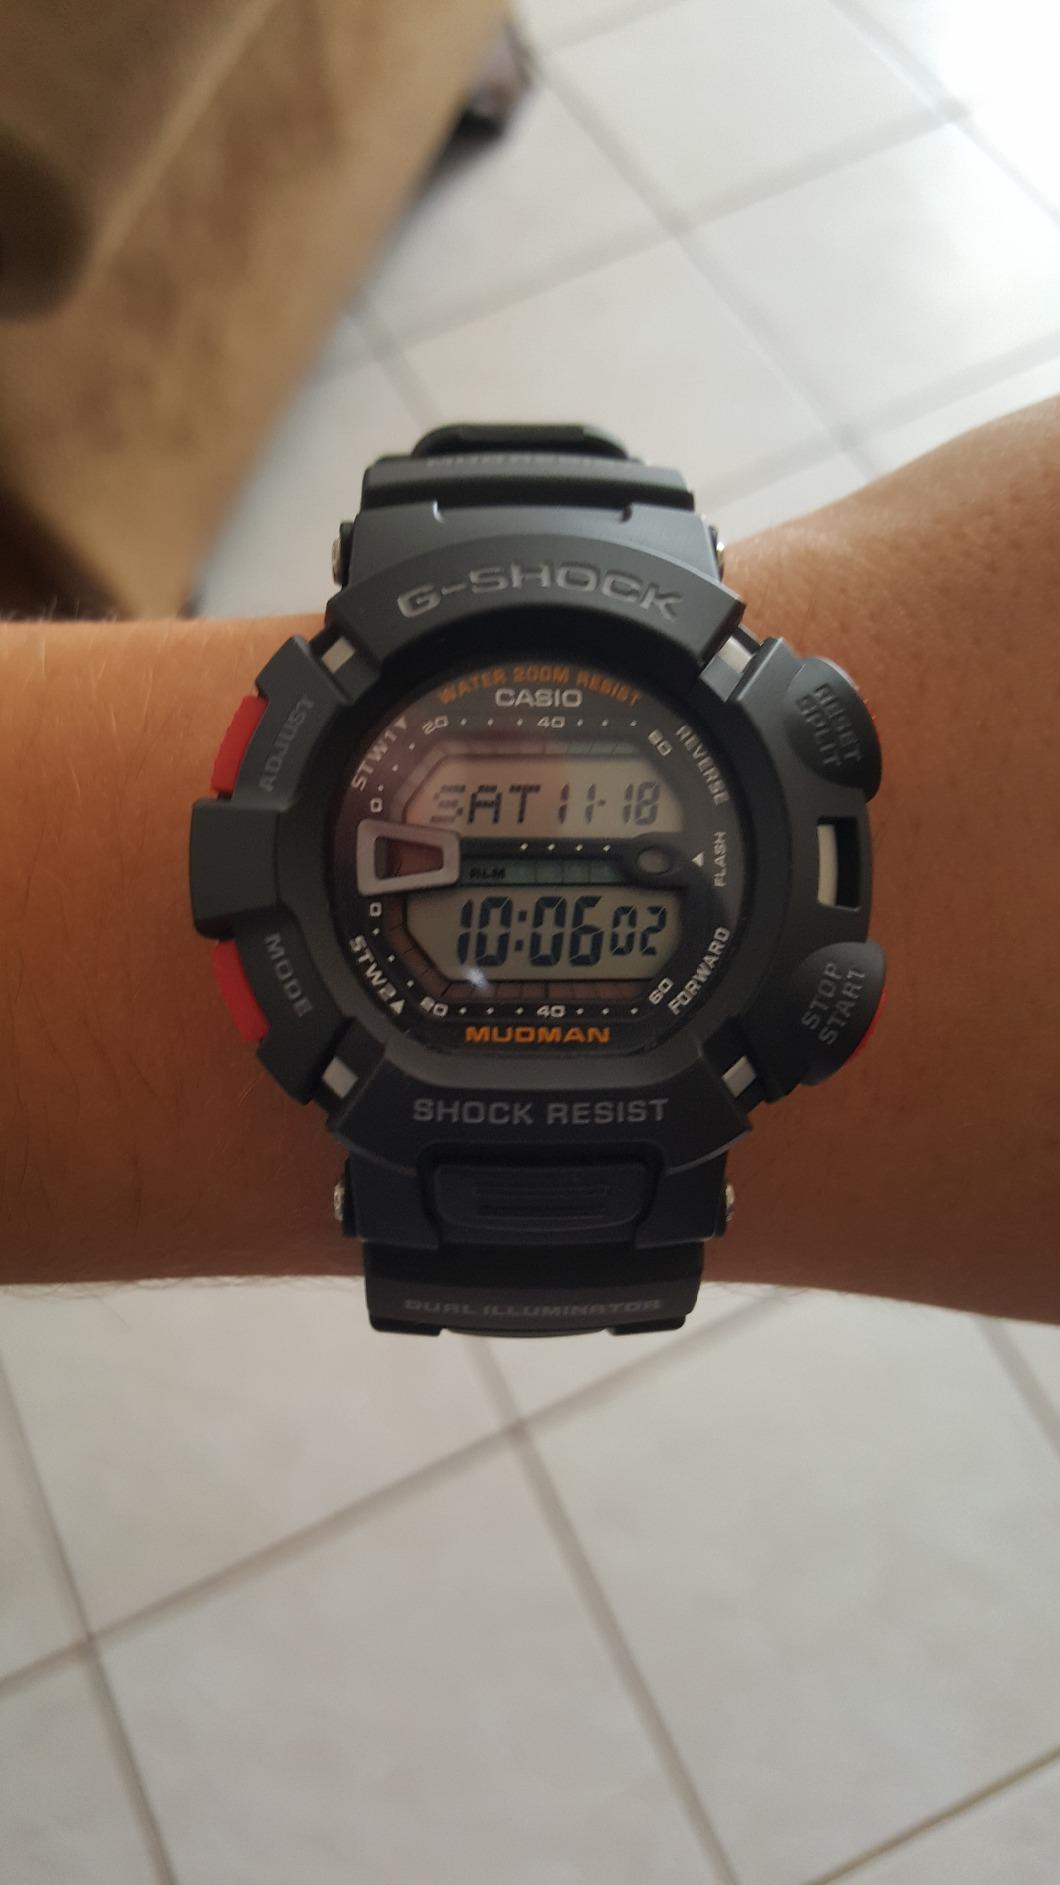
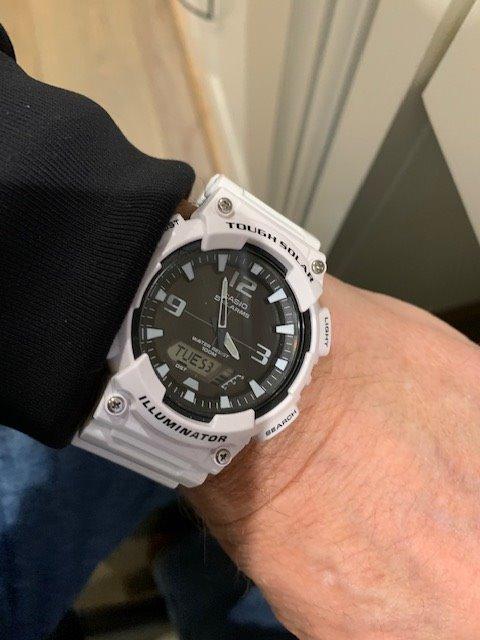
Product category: accessories_watch
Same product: no